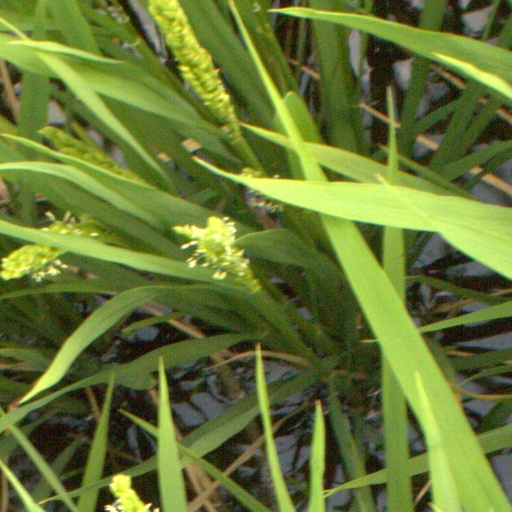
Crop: rice